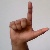
The image shows a hand gesture representing the letter 'L' in Indian Sign Language.